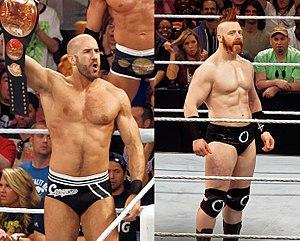
L’édition 2017 de SummerSlam est une manifestation de catch télédiffusée et visible uniquement en paiement à la séance. L'événement, produit par la World Wrestling Entertainment, a eu lieu le 20 août 2017 dans la salle omnisports Barclays Center à Brooklyn, dans l'état de New York. Il s'agit de la trentième édition de SummerSlam, pay-per-view annuel, qui fait partie avec le Royal Rumble, WrestleMania et les Survivor Series du « Big Four » à savoir « les Quatre Grands ». Plusieurs Superstars sont les vedettes de l'affiche officielle.